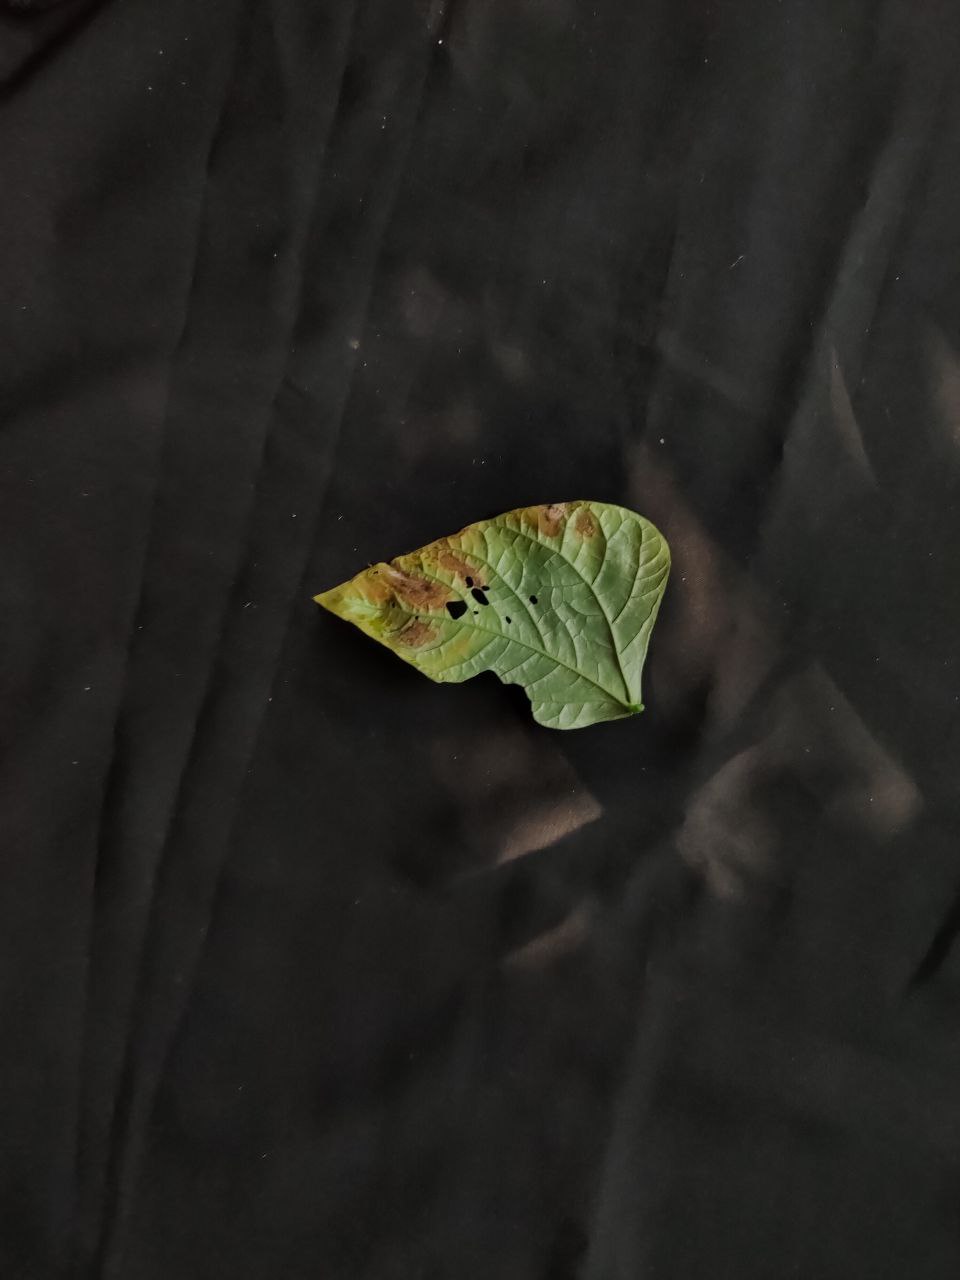
Crop: cowpea
Leaf condition: Bacterial wilt